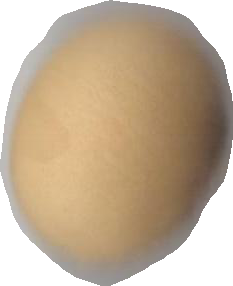
Variety: Dega